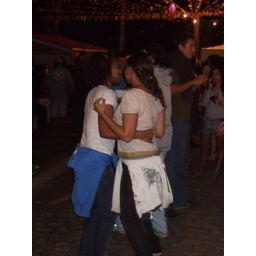
These two girls were samba dancing in the street at the fiesta.